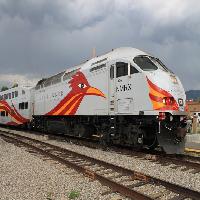
Weather: cloudy or overcast